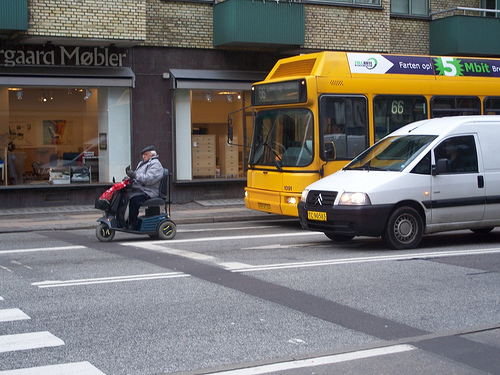
A MAN ON A MOTORIZED WHEELCHAIR DRIVING IN THE PATH OF A BUS

A person in a motorized scooter is on the road in front of a store being followed by a bus.

a man on a scooter riding down the road in front of a bus

A man riding a scooter past a yellow city bus.

An elderly man traveling on a public street on a hover round vehicle in front of a yellow bus and a white van.